Patrícia Morais

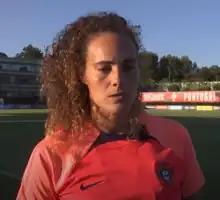
Morais in 2023

Patrícia Isabel Sousa Barros Morais (born 17 June 1992) is a Portuguese goalkeeper.